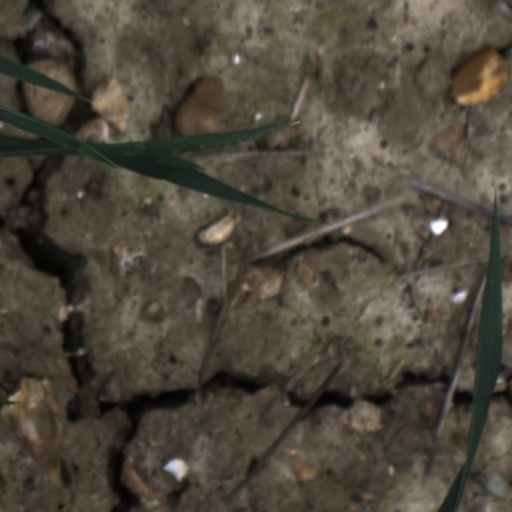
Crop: wheat